Nathan Eovaldi

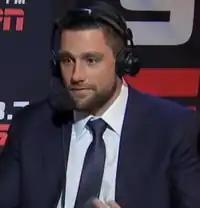
Eovaldi in 2020

On December 19, 2014, the Marlins traded Eovaldi, Garrett Jones, and Domingo Germán to the New York Yankees for Martín Prado and David Phelps.